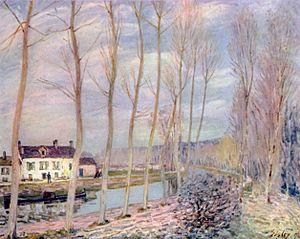
Le château de Moulinsart est un château situé dans la localité fictive éponyme et imaginé par Hergé pour sa série de bande dessinée Les Aventures de Tintin. Tintin y est l'hôte du capitaine Haddock à la fin de la série.